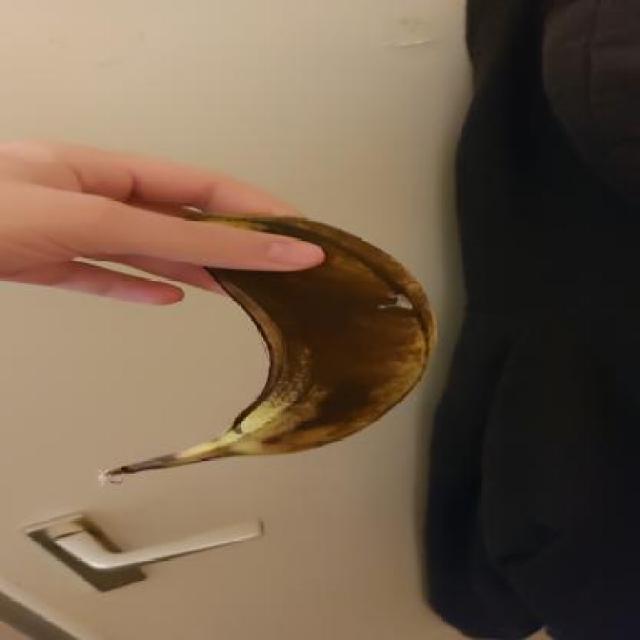
Label: bananas